Murder of Morris Adler

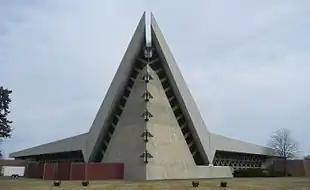
Congregation Shaarey Zedek's modernist building in Southfield, Michigan. Erected 1961, designed by Percival Goodman.

Adler supervised the congregation's move from the city of Detroit to suburban Southfield in 1961, to a new building in the brutalist style designed by architect Percival Goodman.